Sky position (RA, Dec in degrees): 195.83, 3.37
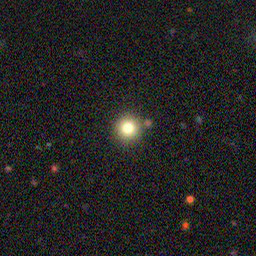
Galaxy morphology: Round Smooth Galaxies